Institute of Chemical Technology

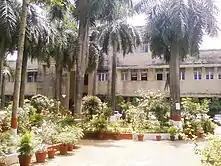

ICT is located on a campus at . The academic building faces Nathalal Parekh Marg. Other buildings including two boy's hostels, two girl's hostels, faculty and staff apartments are located behind the academic building. The rear boundary of the institute runs along the Rafi Ahmed Kidwai Road. The institute is located opposite to Veermata Jijabai Technical Institute (VJTI).